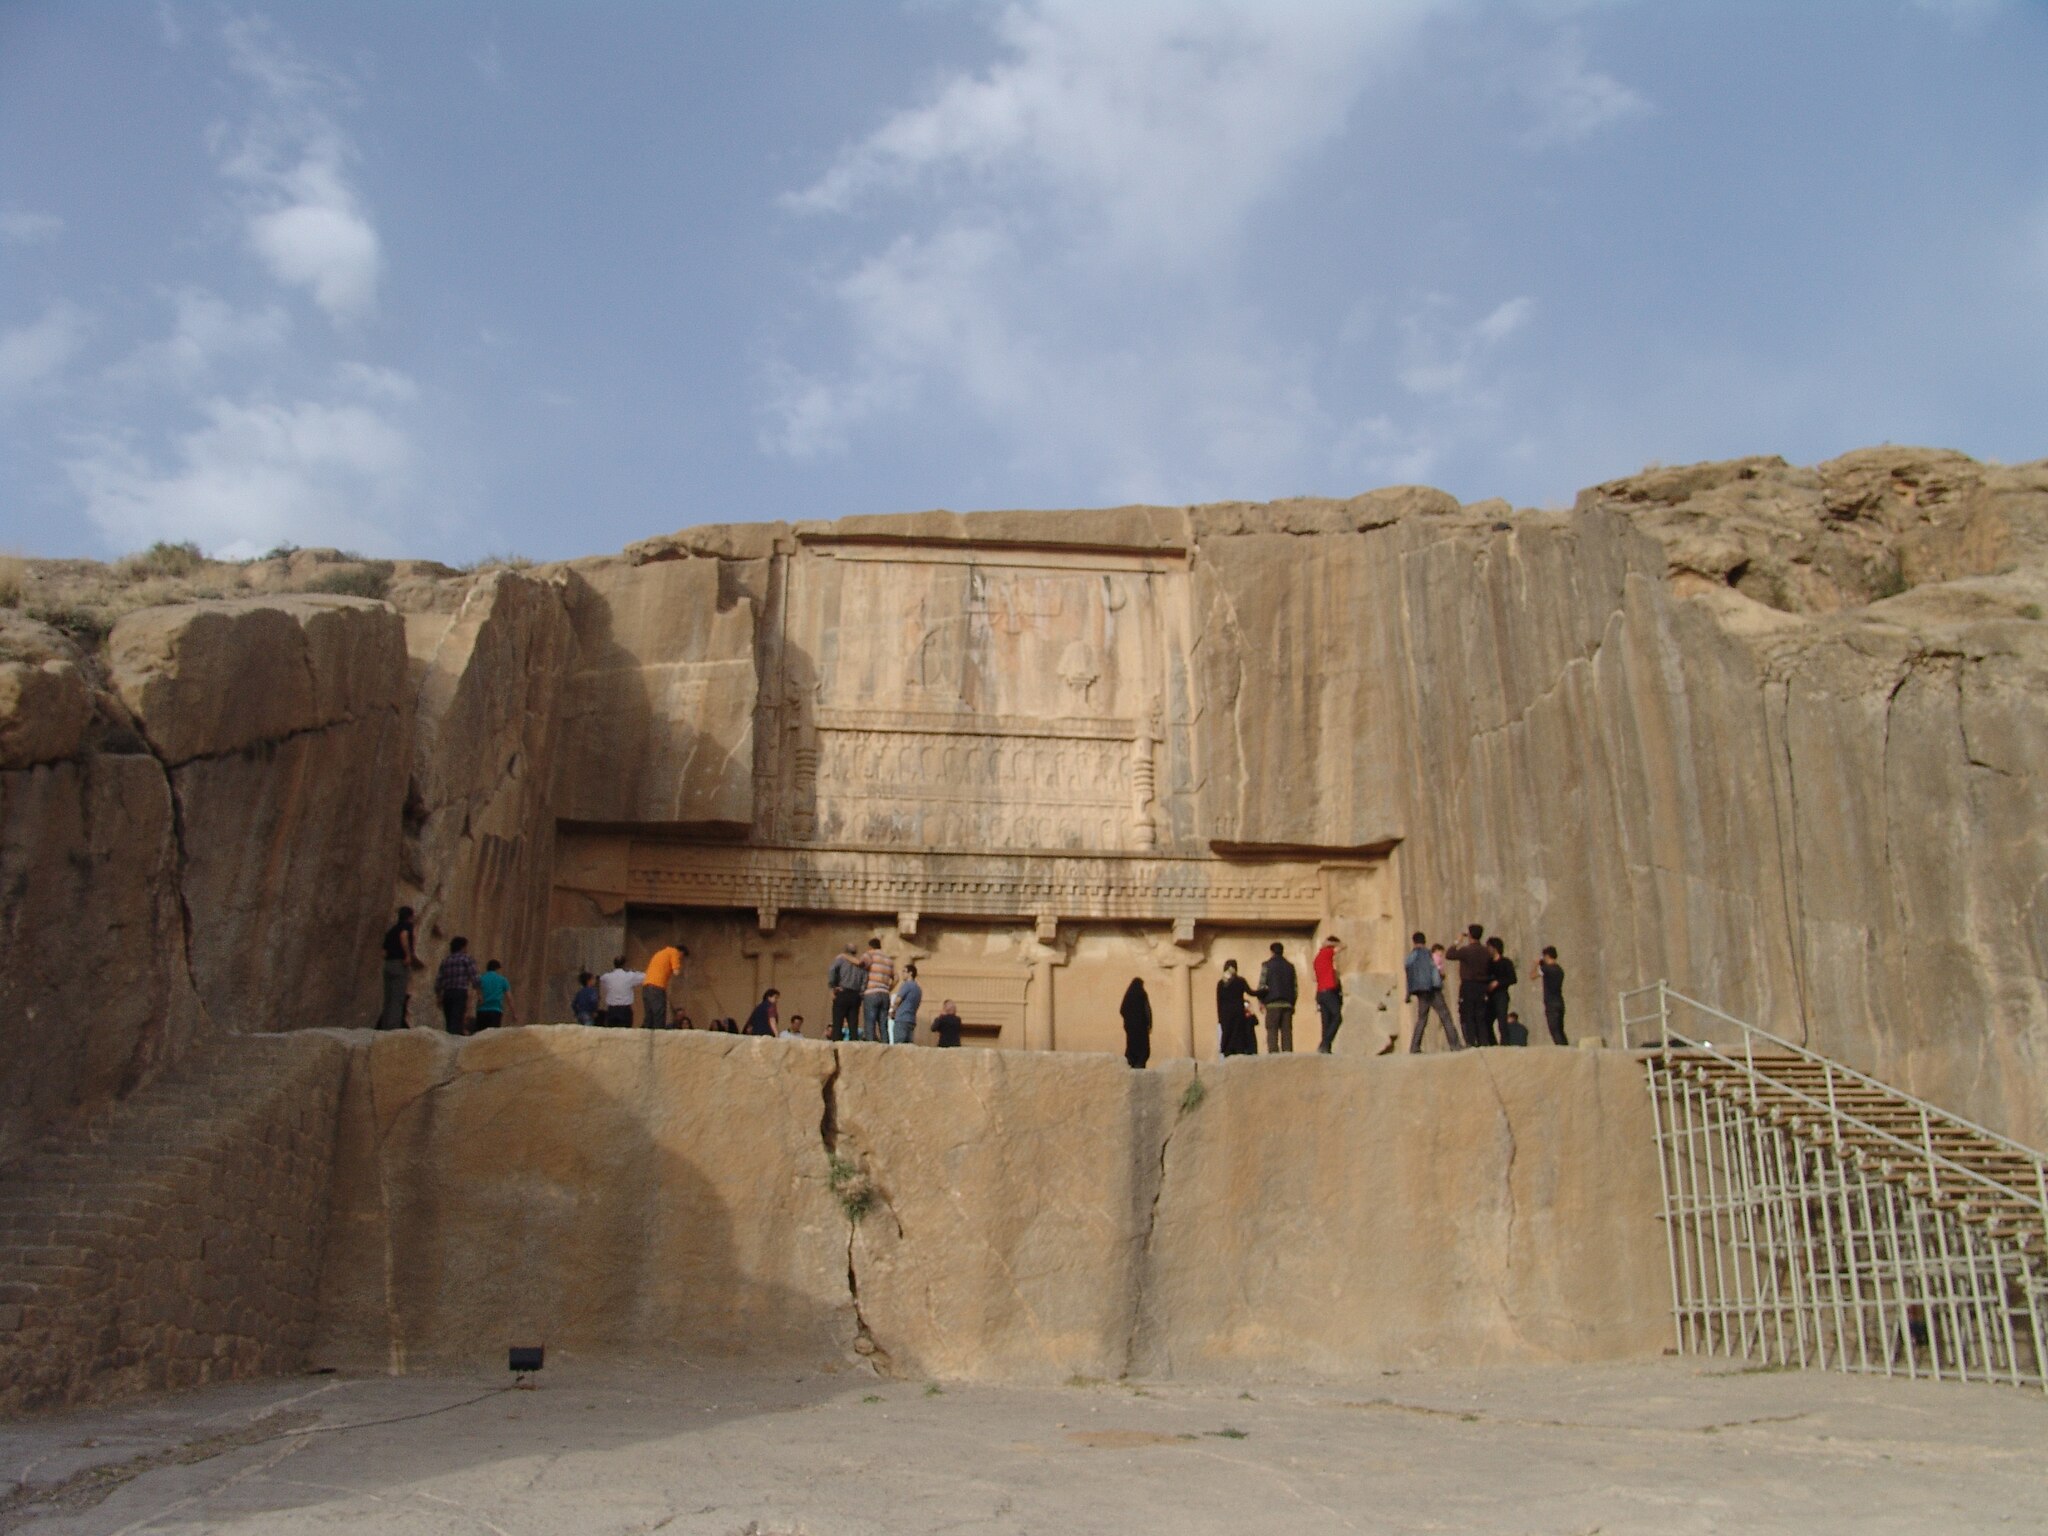
Title: Persepolis-Darafsh 1 (14)
Description: Persepolis
Date: 2008-03-19 17:02:11
Categories: GFDL, Taken with Sony DSC-F828, Tomb of Artaxerxes III, License migration redundant, Self-published work, Files with coordinates missing SDC location of creation, 2008 in Persepolis, Photos by Darafsh Kaviyani